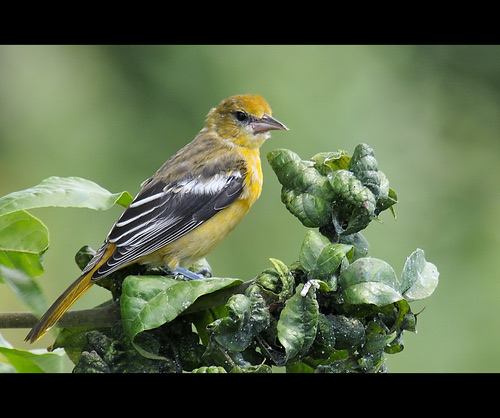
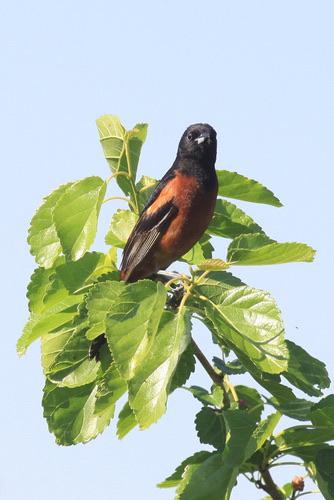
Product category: misc
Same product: yes